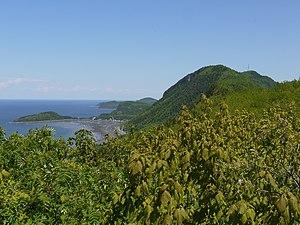
Le belvédère Raoul-Roy, situé à l'extrémité ouest du parc offre une vue imprenable sur le fleuve. De plus on peux y observer de nombreux oiseaux de proie.
Rimouski-Neigette est une municipalité régionale de comté de la province de Québec, dans la région administrative du Bas-Saint-Laurent, créée le 26 mai 1982. Son chef-lieu est la ville de Rimouski. Elle est entourée des municipalités régionales de comté suivantes : La Mitis, Les Basques et Témiscouata.